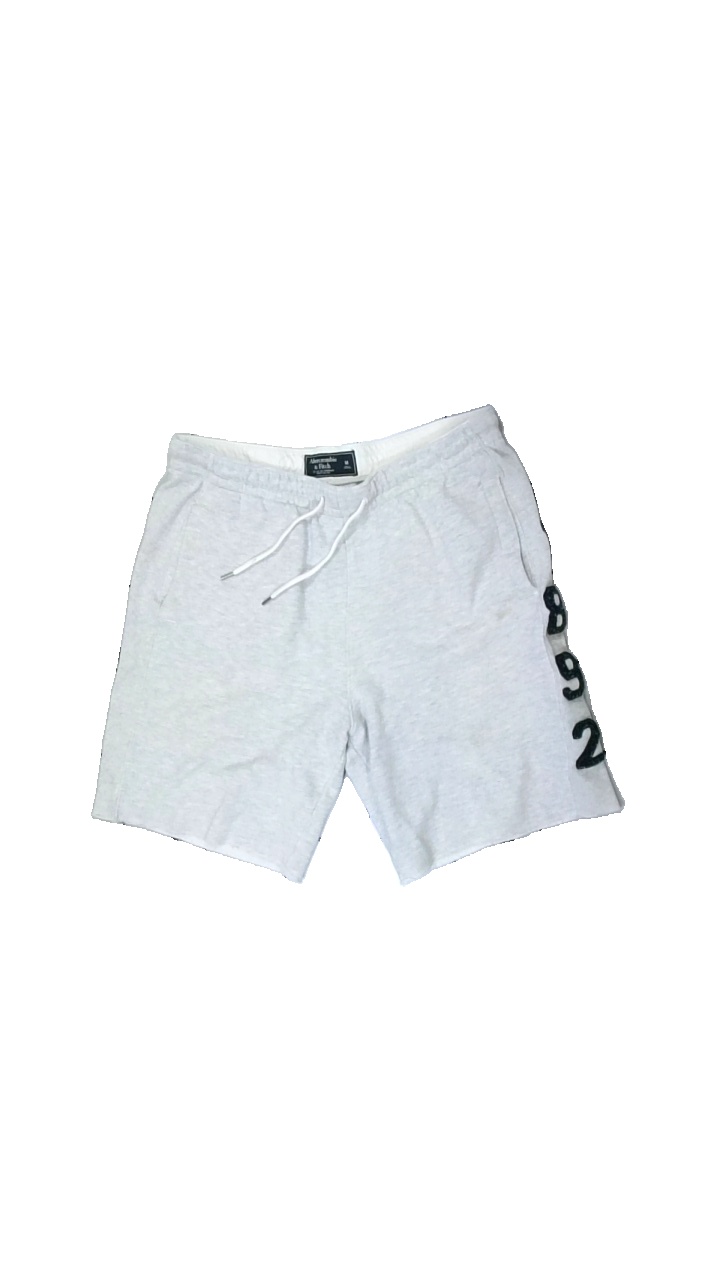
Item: Shorts (Men)
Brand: Abercomb & Fitch
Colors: Grey, Blue
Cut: Regular
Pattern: Other
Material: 50% cotton, 50% polyester
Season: All
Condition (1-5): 3
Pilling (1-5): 2
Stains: Minor
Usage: Export
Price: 50-100